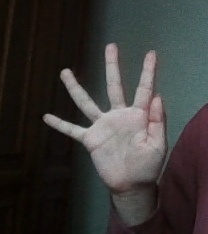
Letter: sheen